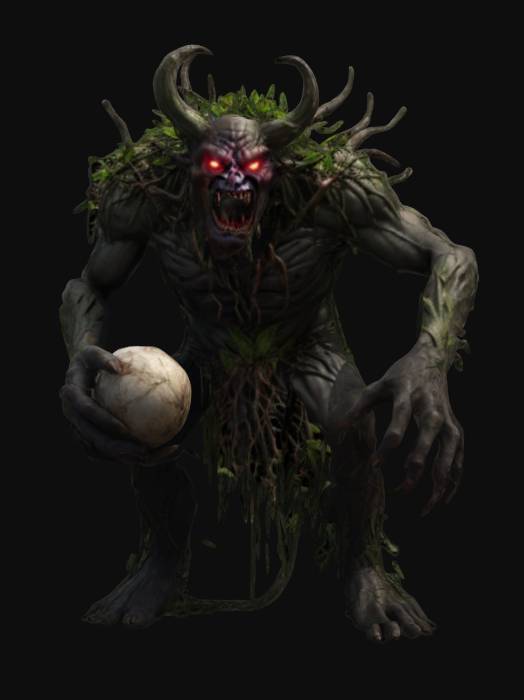
미적 점수 (1~10점): 7